Garland Frazier

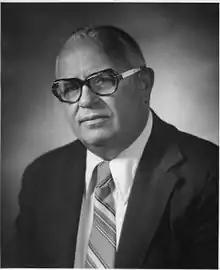

Garland D. Frazier (April 5, 1917 – January 11, 1991) was an American football, basketball, and track and field coach. He served as the head football coach at Hanover College in Hanover, Indiana from 1949 to 1950 and Wabash College in Crawfordsville, Indiana from 1951 to 1960, compiling a career college football coaching record of 59–41–7. Frazier was also the head basketball coach at Hanover for one season, in 1949–1950, tallying a mark of 15–11.